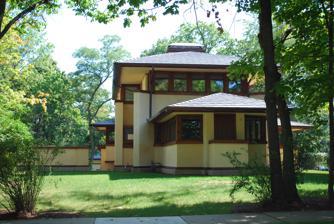
Building: Mary W. Adams House
Country: United States of America
Year built: 1905
Historic house in Illinois, United States United States historic place Mary W. Adams House U.S. National Register of Historic Places Location Highland Park, Illinois Coordinates 42°11′14.54″N 87°47′20.24″W / 42.1873722°N 87.7889556°W / 42.1873722; -87.7889556 Built 1905 Architect Frank Lloyd Wright Architectural style Prairie School NRHP reference No. 82002552 Added to NRHP September 29, 1982 The 1905 Mary W. Adams House , is a Frank Lloyd Wright designed Prairie School home that was constructed in Highland Park, Illinois . The Adams House is a two-story home with three bedrooms and two bathrooms with a light stucco exterior and wooden trim that emphasizes the horizontal. The National Park Service recognized the house with a listing on the National Register of Historic Places on September 29, 1982, as part of the Highland Park Multiple Resource Area. The Highland Park Historic Preservation Commission named it a local landmark in 2011. The current owners received the Highland Park 2012 Historic Preservation Award for Restoration. History Widowed Mary W. Adams, who was a teacher in the Christian Science movement, hired architect Frank Lloyd Wright to design her a house in 1905. Adams was 70 years old, making her Wright's oldest client. Disciples of the Christian Science movement wanted to be seen as innovative, therefore Mrs. Adams chose an innovative architect, 38-year-old Wright. Wright submitted an initial plan which had porches at the extremities, but Adams rejected it as too costly. Adams approved of a second draft, which removed the south porch and made the dining room an open view and the house reflects this design. An interesting feature of the building is its diagonal corner buttresses which are not structural, but serve to dramatically emphasize the extension of the roof.  The exterior is stucco with cypress wood trim and the interior wood is southern yellow pine with quarter-sawn white oak floors.  The original tan Roman brick fireplace has been restored. Wright designed a small storage building for the house which has also been restored. The house had rooms for a maid and servant. It was designed with a call system so that Adams could request help from anywhere in the house, even the porch. (Storrer, 108) The building sits on a corner lot, four houses from Lake Michigan.  It is reminiscent of what would become Wright's A Fireproof House for $5000 design. Adams lived in the house for only three years before her death and is buried with her husband in Lowell, Massachusetts . The house was listed as a short sale in the 2000s and its fate was uncertain. It needed extensive restoration work.  New owners purchased the home in December 2010 and embarked upon an 18-month restoration using the original plans of Frank Lloyd Wright. See also List of Frank Lloyd Wright works References